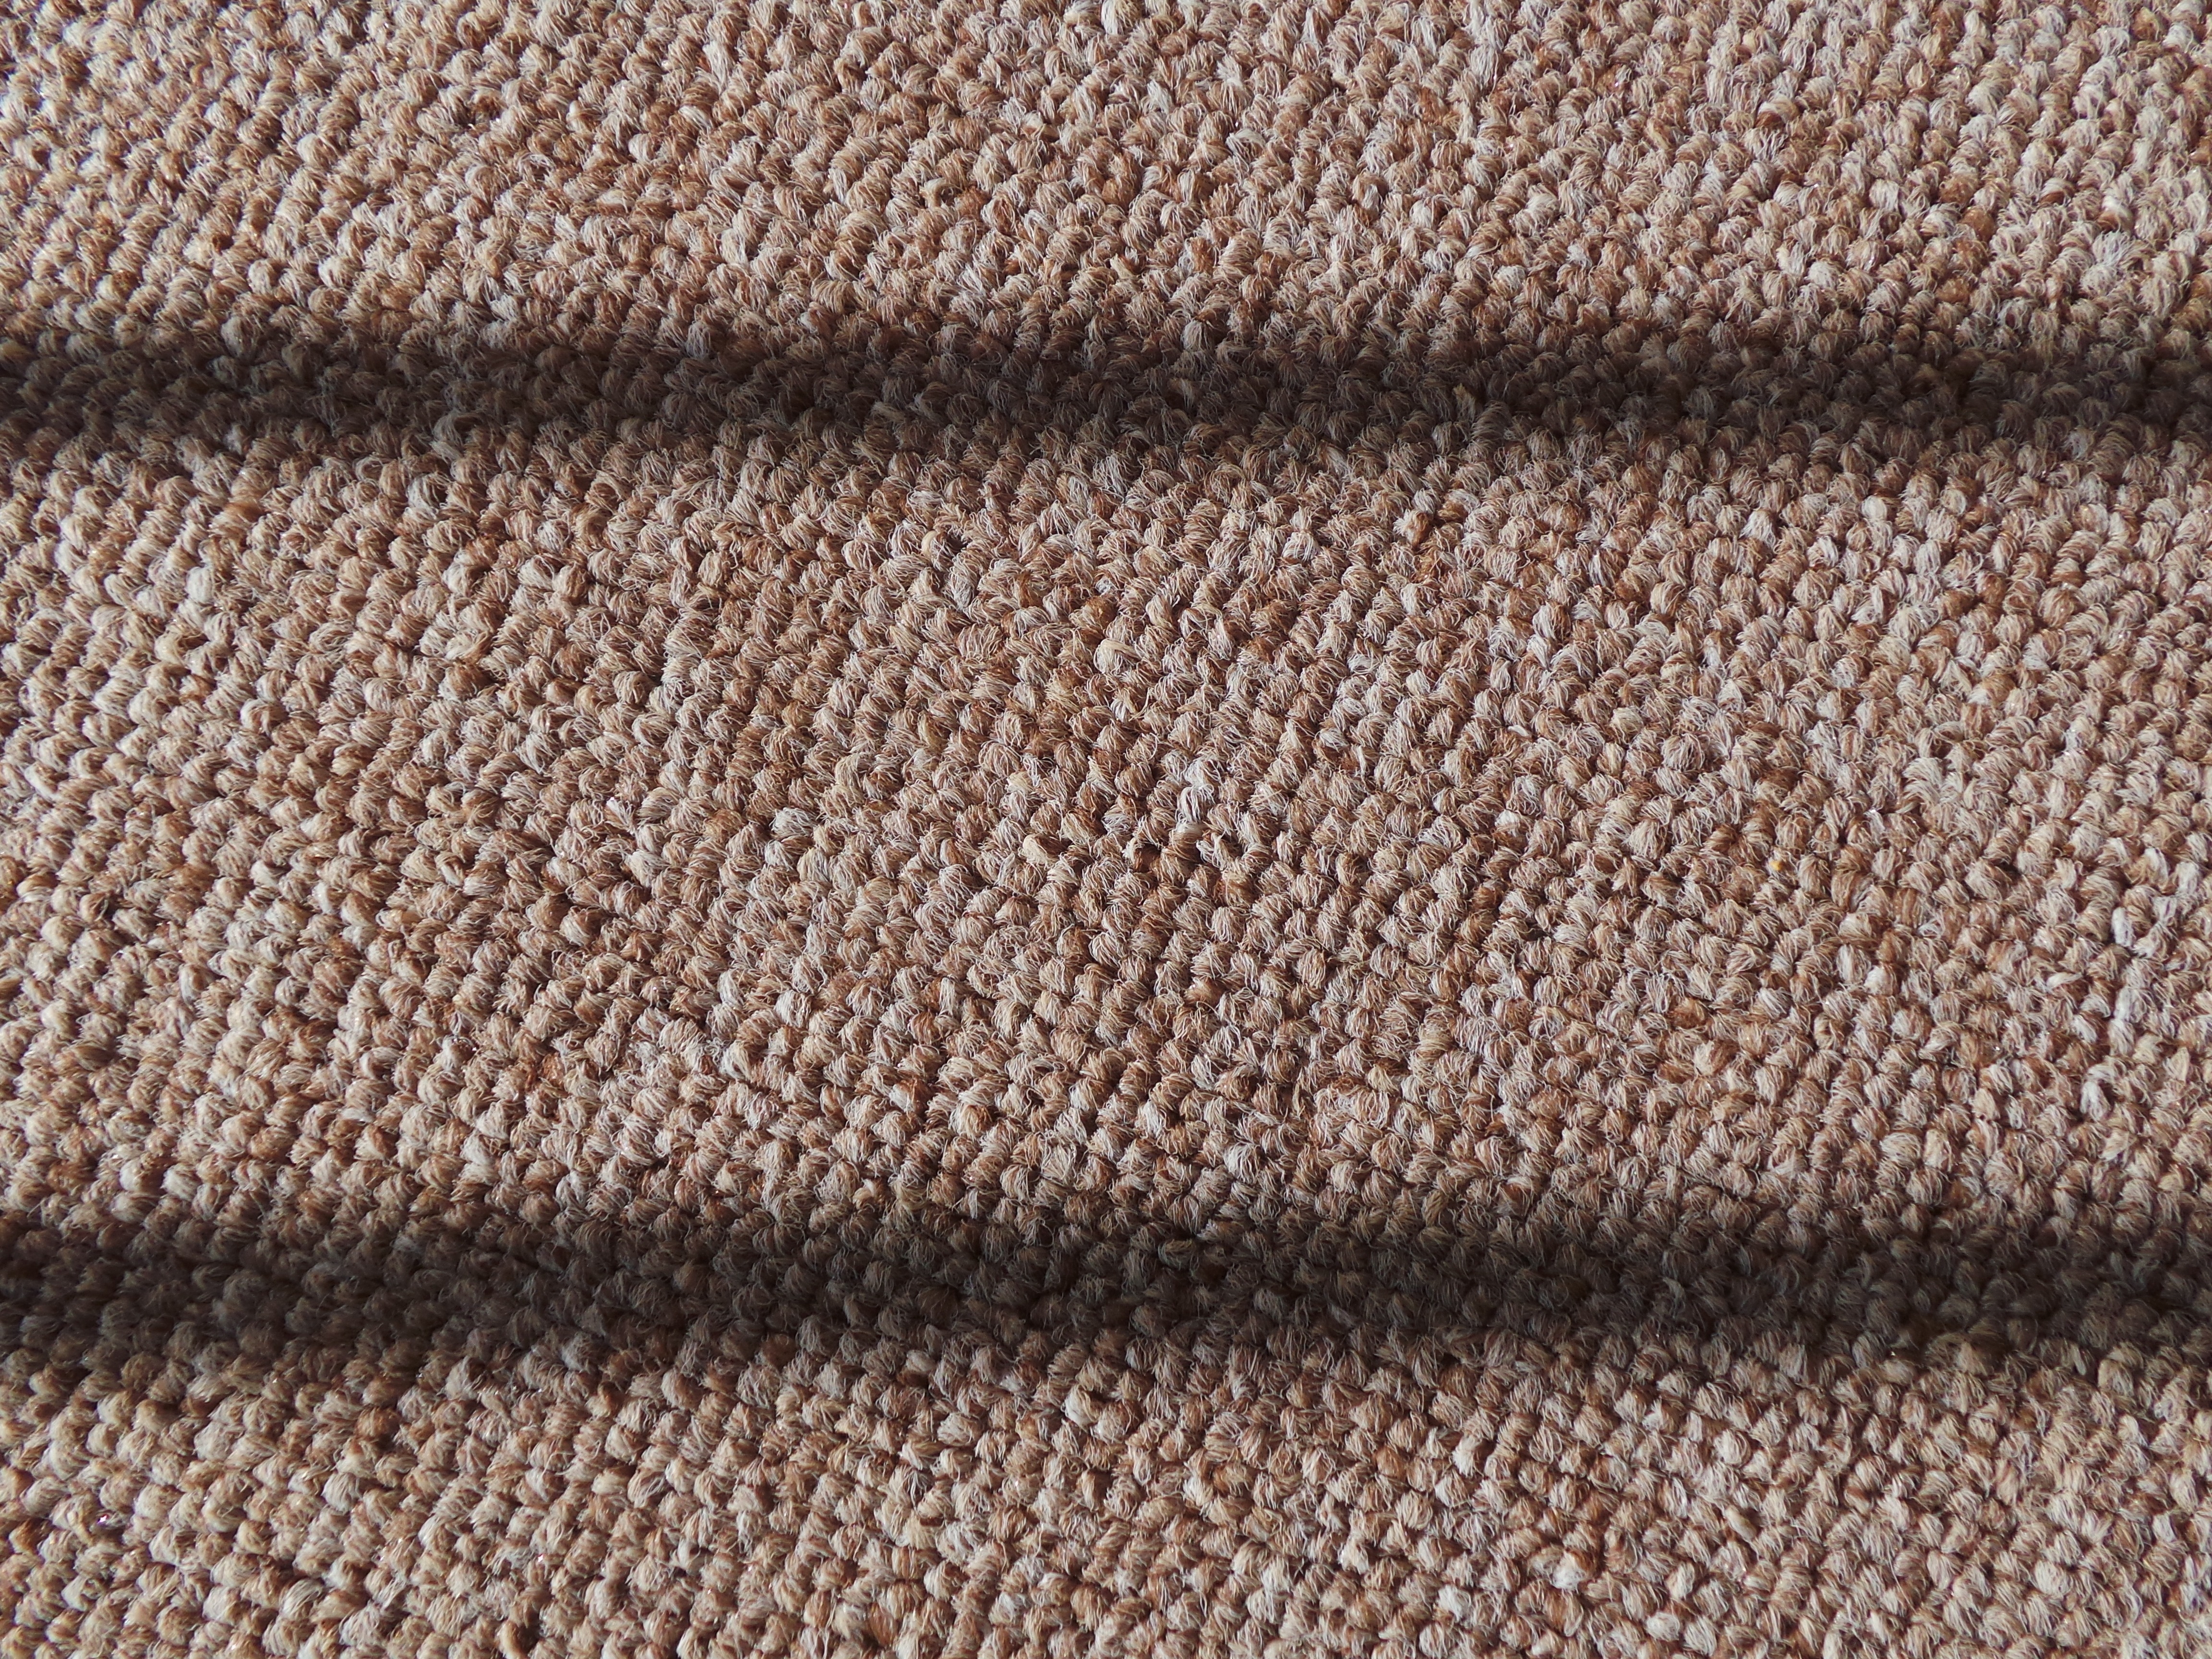
texture, floor, pattern, macro, brown, wool, material, close up, textile, carpet, detail, flooring